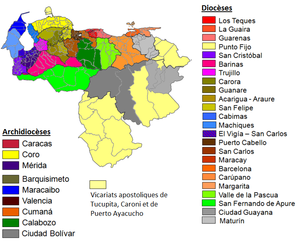
Cartes des archidiocèses, diocèses et vicariats apostoliques de l'église catholique au Venezuela.
Les juridictions catholiques du Venezuela sont organisées en neuf provinces ecclésiastiques, chacune dirigée par un archevêque. Ces provinces sont elles-mêmes divisées en 25 diocèses et 9 archidiocèses, chacune dirigée par un évêque ou un archevêque. Il y a, en outre, trois vicariats apostoliques, un ordinariat militaire et deux exarchats apostoliques pour les Églises melkite et syriaque.